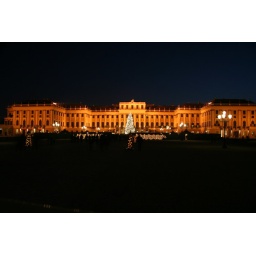
Schonbrunn illuminated with the Christmas market and tree in front of the palace.